Homeland School

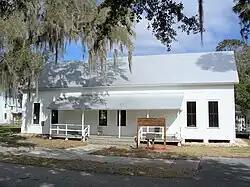

The Homeland School is a historic school in Homeland, Florida. It is located at 249 Church Avenue, inside Homeland Heritage Park. On February 2, 2007, it was added to the U.S. National Register of Historic Places.